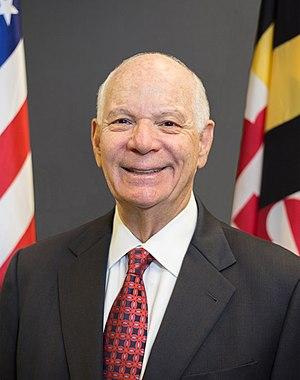
Le Maryland /ma.ʁi.lɑ̃d/ est un État du Nord-Est des États-Unis. Sa capitale est Annapolis, et sa plus grande ville est Baltimore. Avec une superficie de 32 160 km² uniquement et une population de 5 773 552 habitants, il est l'un des plus petits États du pays mais aussi l'un des plus densément peuplés.
Benjamin Louis Cardin dit Ben Cardin, né le 5 octobre 1943 à Baltimore, est un homme politique américain, membre du Parti démocrate et sénateur du Maryland au Congrès des États-Unis depuis janvier 2007.